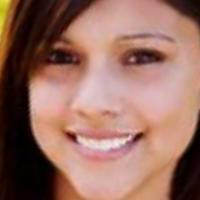
Age group: age 21-30